Red telephone box

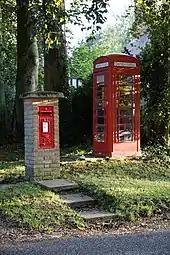
Defibrillator phone box, Brent Pelham, Hertfordshire

The organisers invited entries from three respected architects and, along with the designs from the Post Office and from The Birmingham Civic Society, the Fine Arts Commission judged the competition and selected the design submitted by Sir Giles Gilbert Scott. The invitation had come at the time when Scott had been made a trustee of Sir John Soane's Museum: his design for the competition was in the classical style, but topped with a dome reminiscent of those designed by Soane for his own family mausoleum in St Pancras Old Churchyard, and for the mausoleum for Sir Francis Bourgeois at Dulwich Picture Gallery, both in London. However, Gavin Stamp thinks it "unlikely" that Scott was directly inspired by either of these precedents, arguing instead that "a dome above segmental curves is, in fact, a logical solution to the geometrical problem of designing a sculptural termination to a square pillar when a flat top is not suitable".